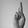
ASL letter: R